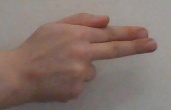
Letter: ghain